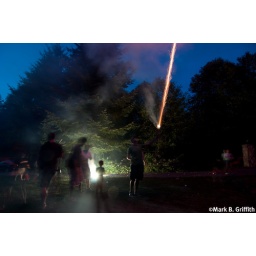
Steve shoots of a Roman Candle, the white light in the background is from one of those flower fireworks.